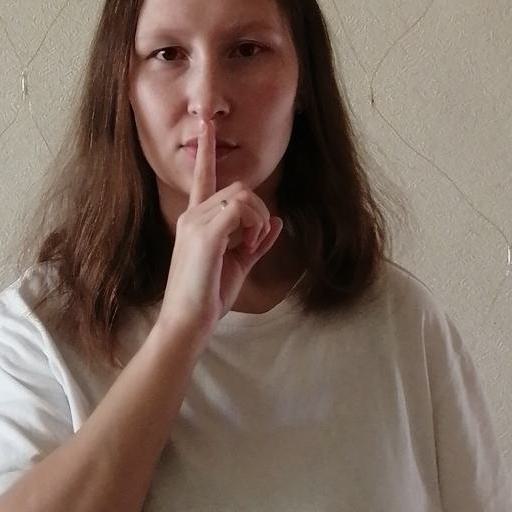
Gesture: mute